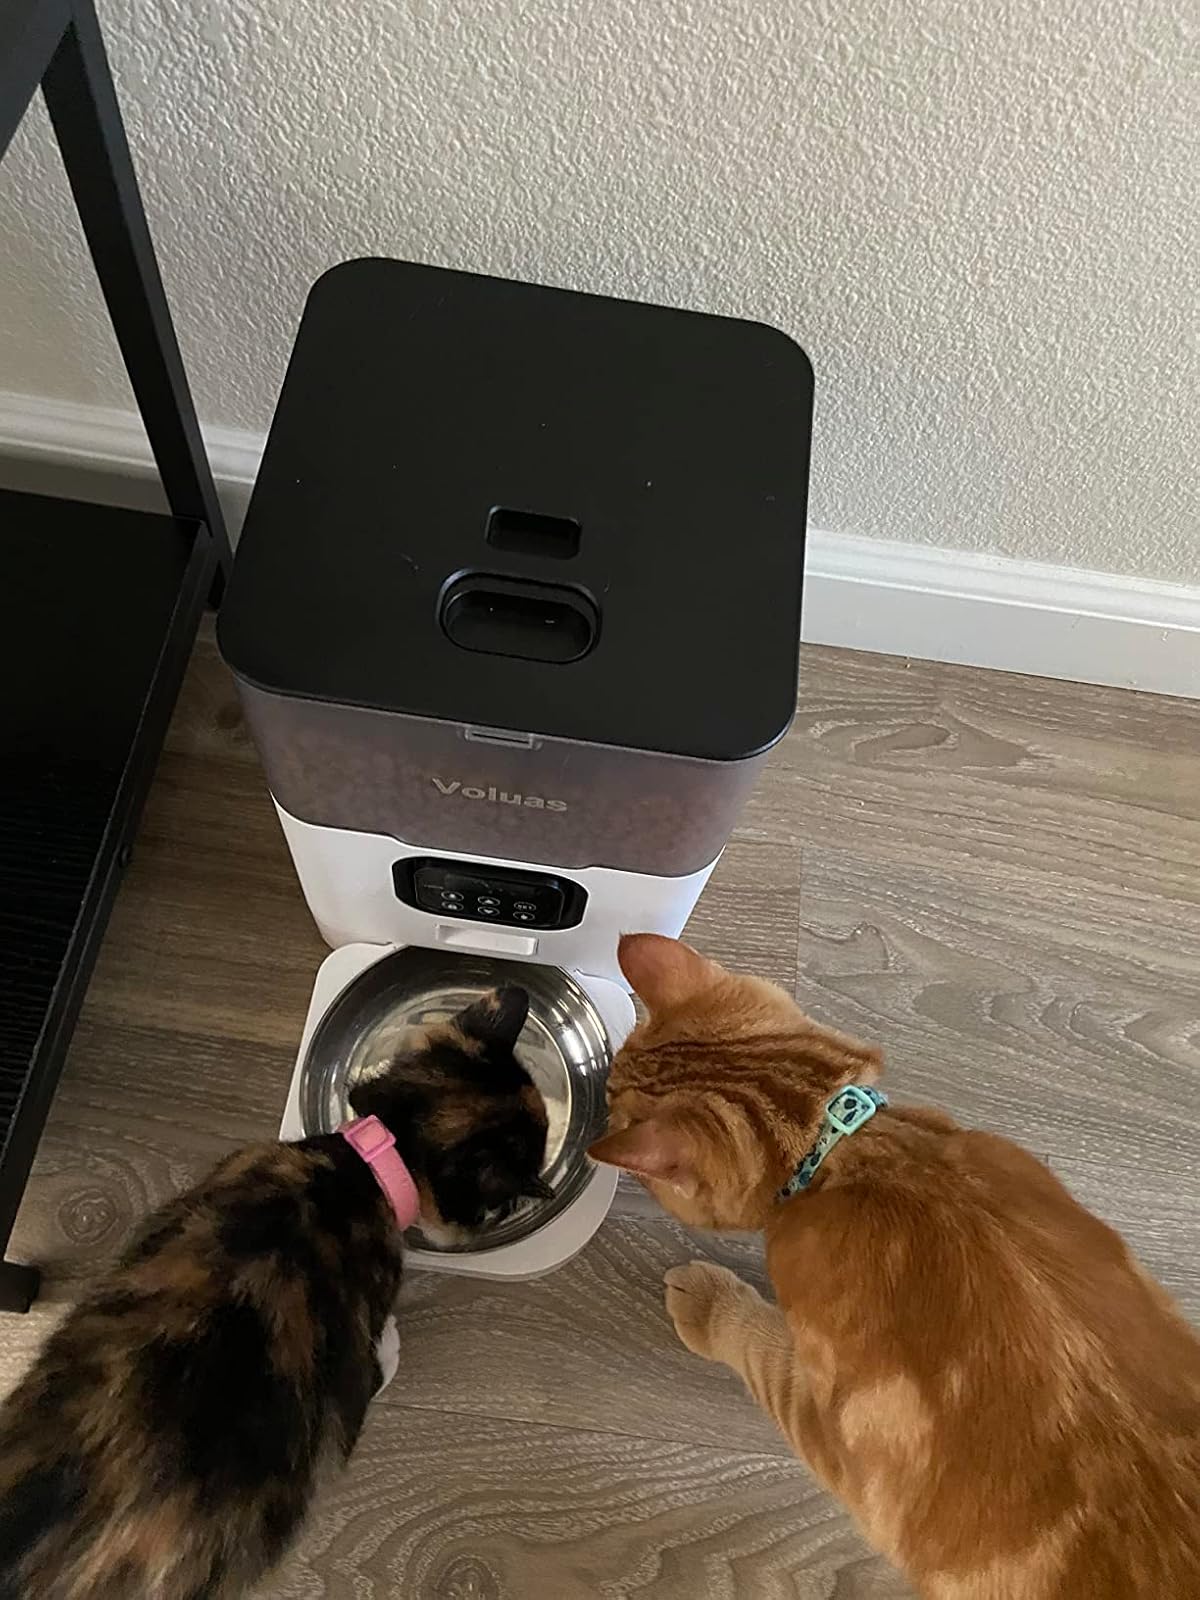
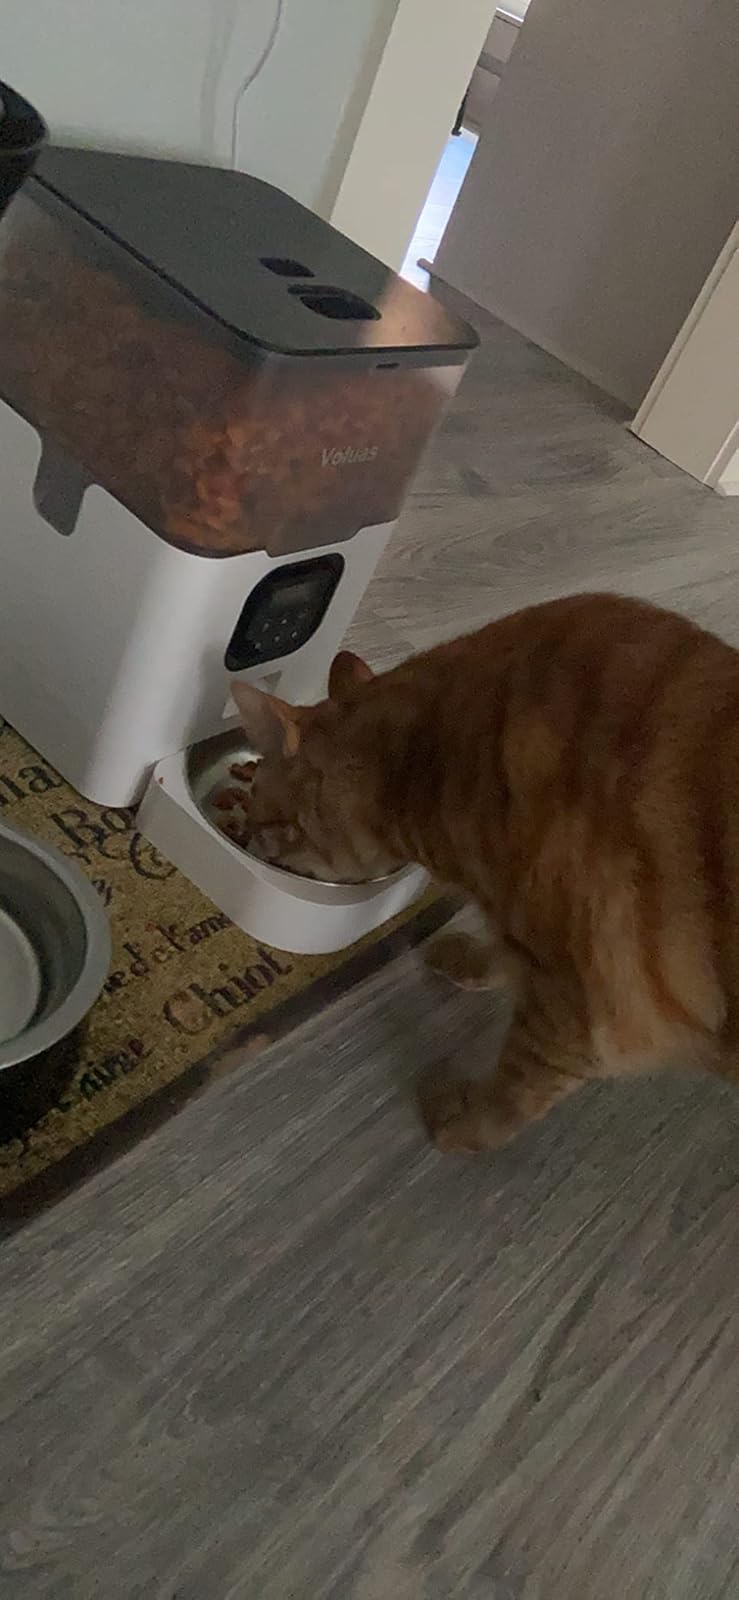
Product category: items_feeder
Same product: yes